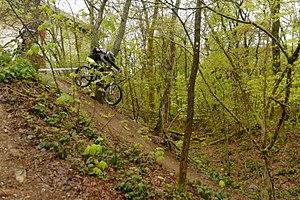
L'Enduro est une discipline de vélo tout terrain apparue dans les années 2000 principalement en France, grâce notamment au développement technologique des vélos. C'est une discipline héritée de la discipline moto qui mêle des éléments du VTT de descente et du cross-country. Toutefois, le terme d'enduro peut faire référence à plusieurs disciplines légèrement différentes, bien que les équipements et les pilotes soient les mêmes.